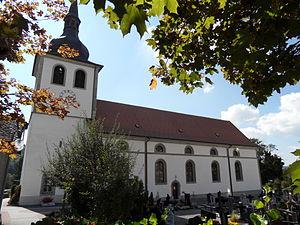
Eglise paroissiale de Marly, canton de Fribourg en Suisse.
Marly est une localité et une commune suisse du canton de Fribourg, située dans le district de la Sarine. Le nom allemand Mertenlach n'est pratiquement plus utilisé.